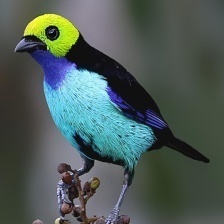
Species: PARADISE TANAGER
Scientific name: TANGARA CHILENSIS